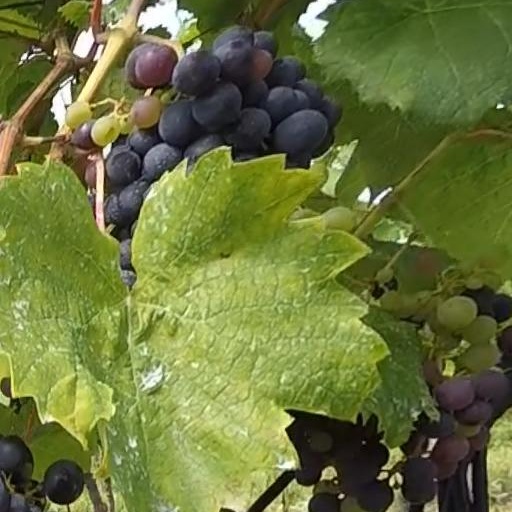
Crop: grape